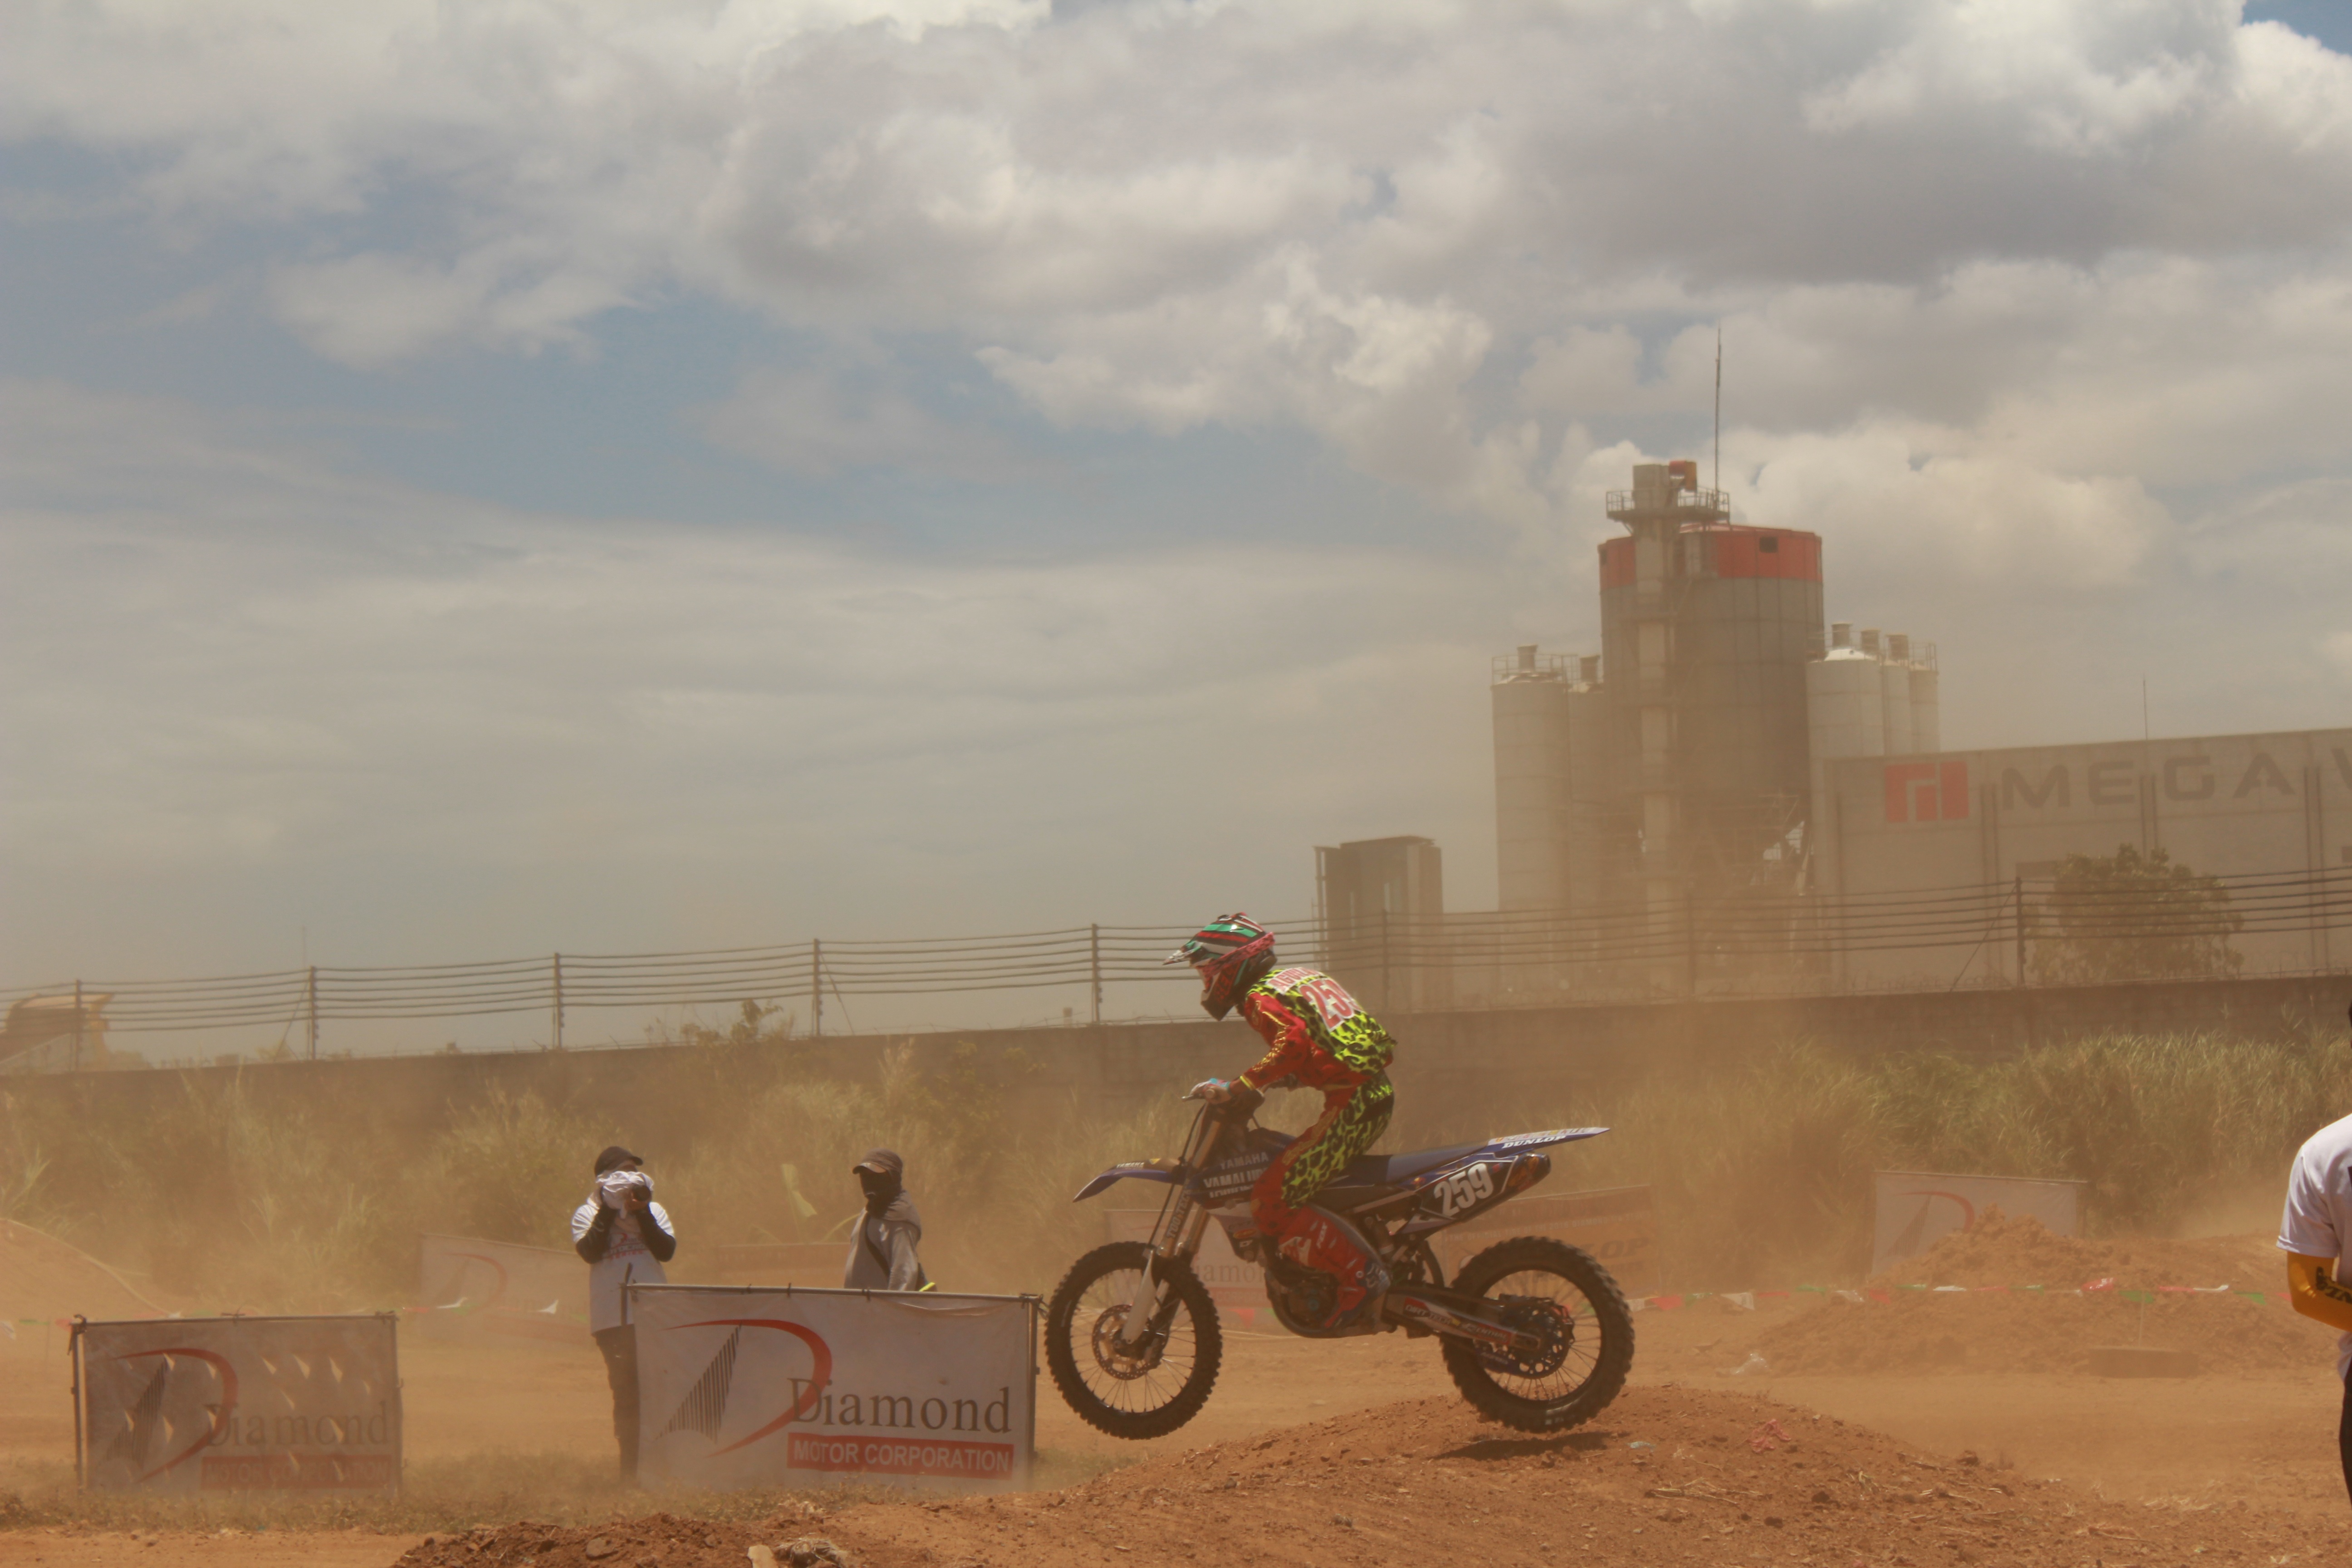
man, landscape, outdoor, sand, sky, road, sport, field, wheel, desert, bike, jump, male, motion, rider, transportation, vehicle, motorcycle, dirt, motocross, action, soil, dust, freedom, cross, agriculture, extreme, motorbike, speed, cycle, riding, race, competition, power, fun, helmet, motor, active, motorsport, dangerous, freeride, stunt, sahara, screenshot, rural area, natural environment, off roading